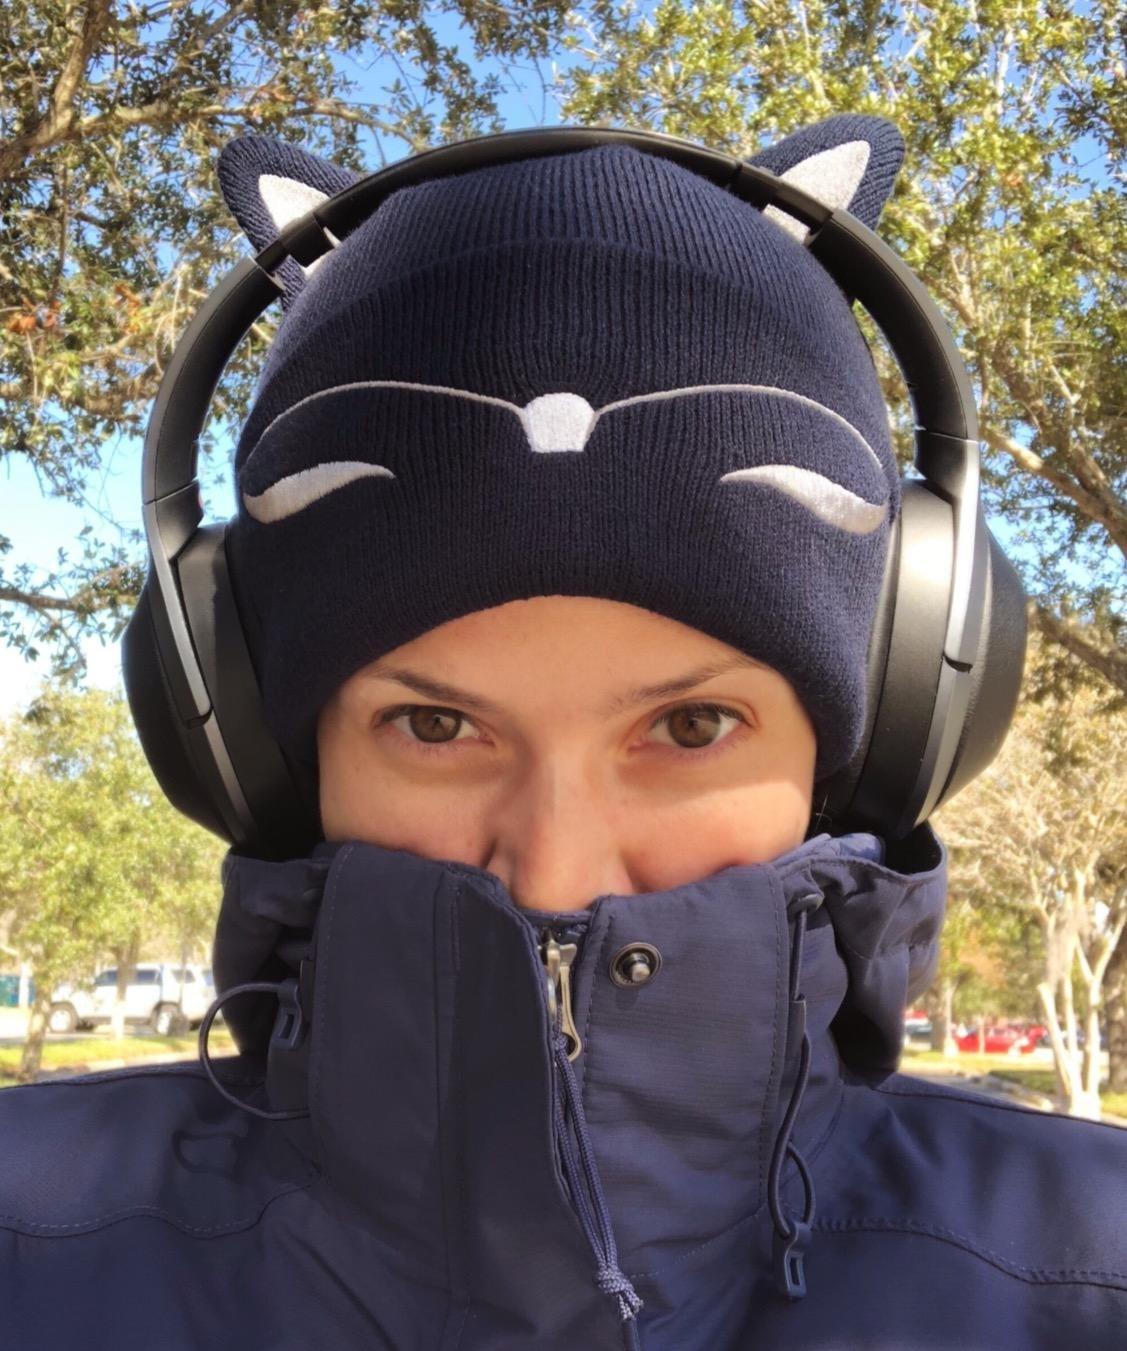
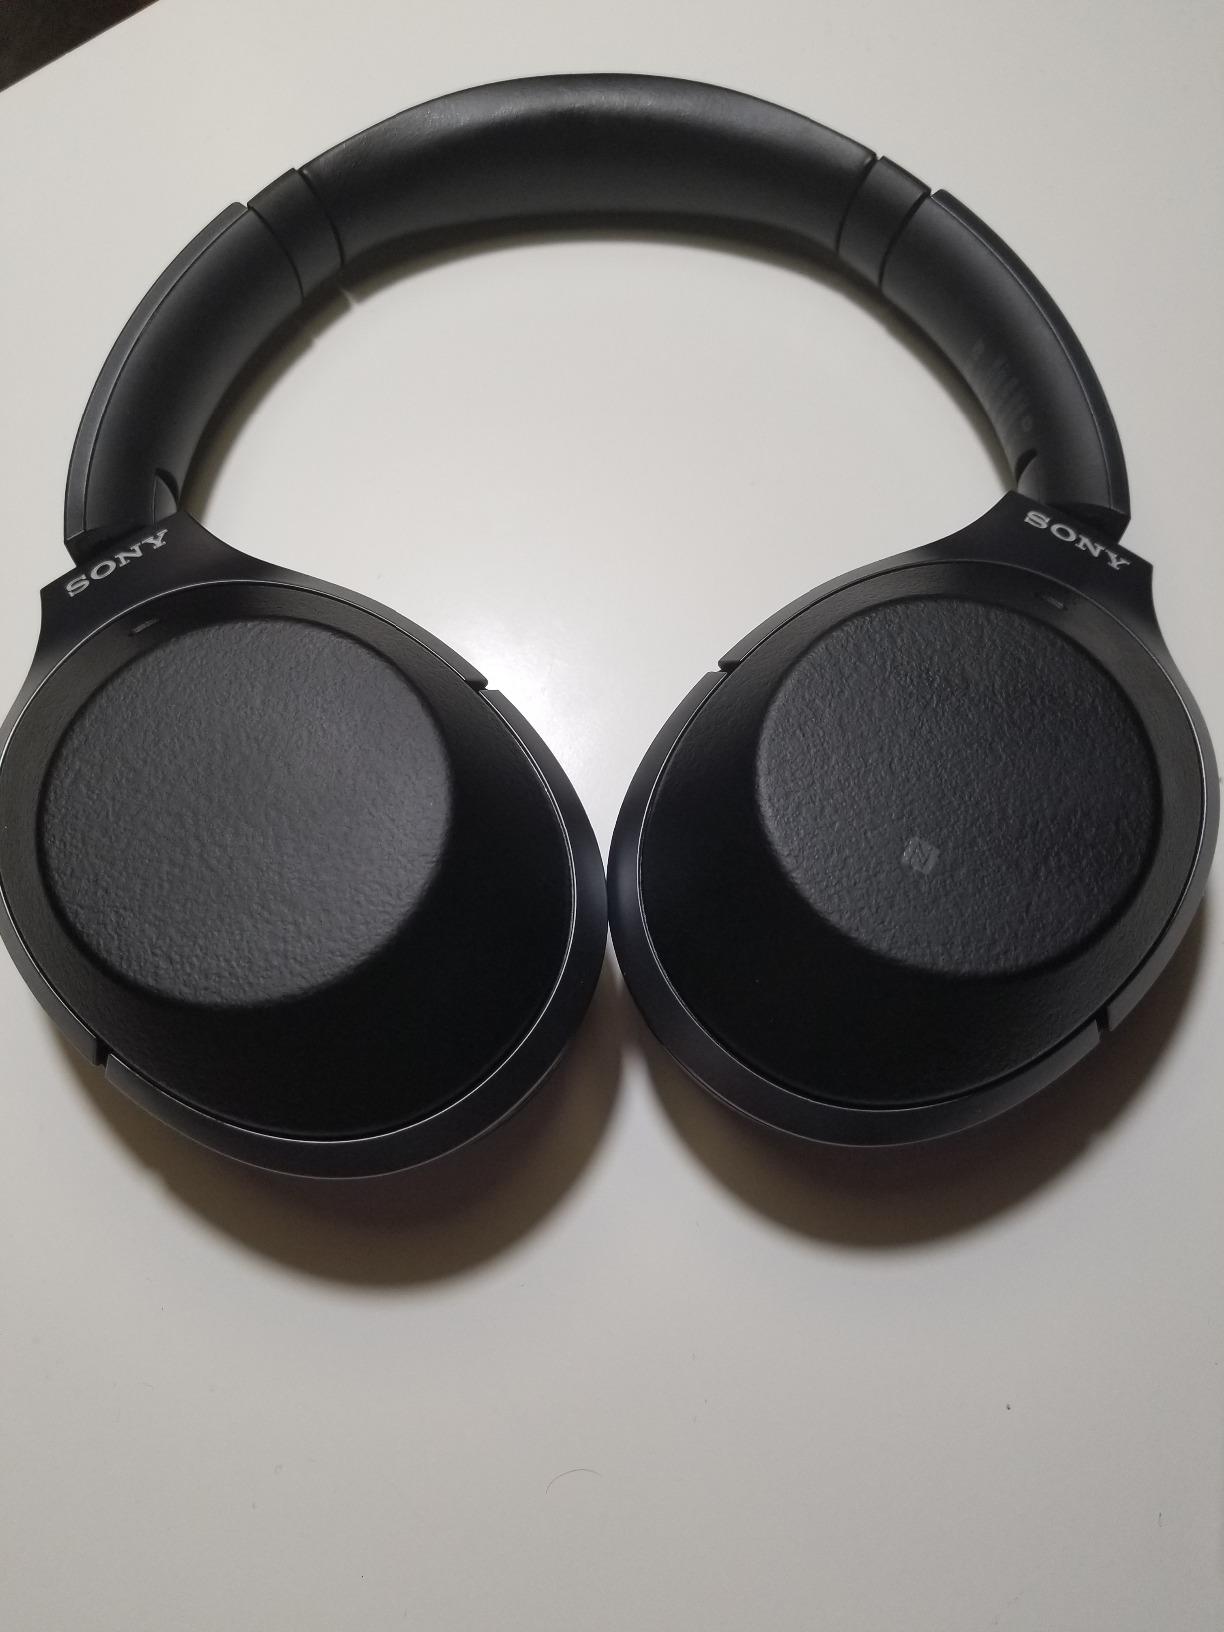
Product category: headphones
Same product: yes